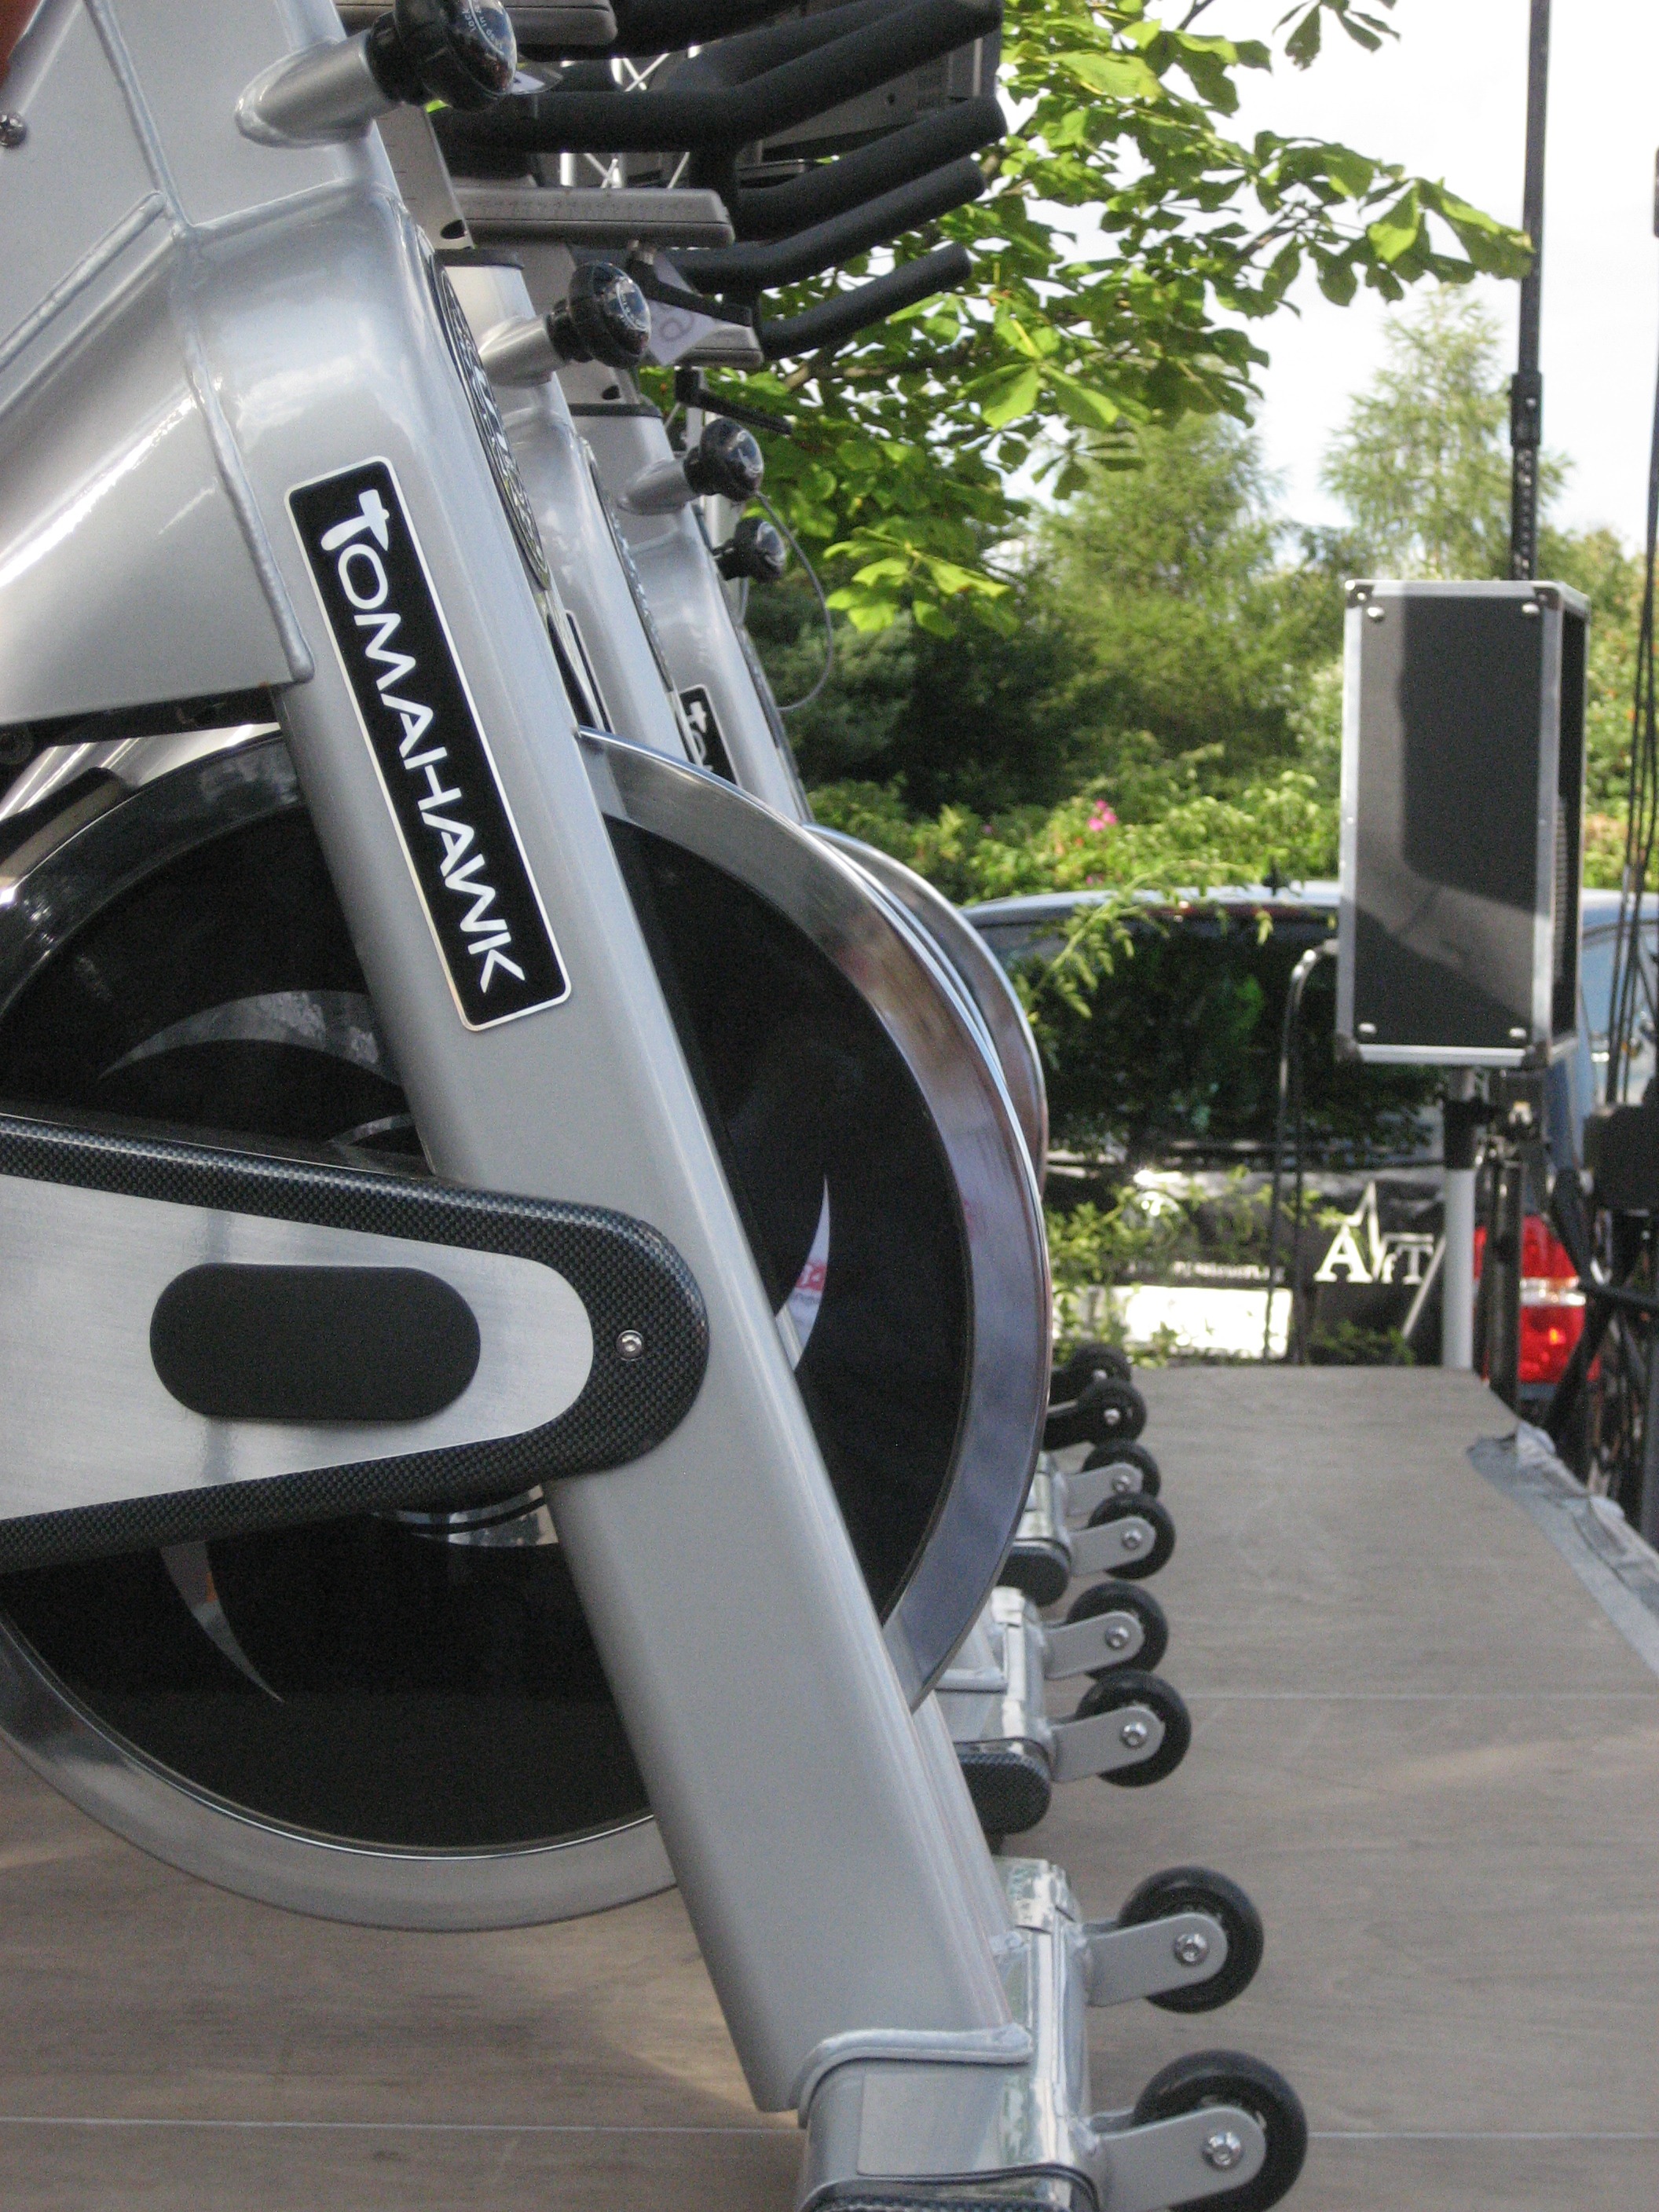
sport, wheel, bicycle, bike, vehicle, exit, spinning, tire, mountain bike, fun, wheels, biker, indoor cycling, sign on, automotive exterior, bicycle motocross, freestyle bmx, exercise machine, tomahawk